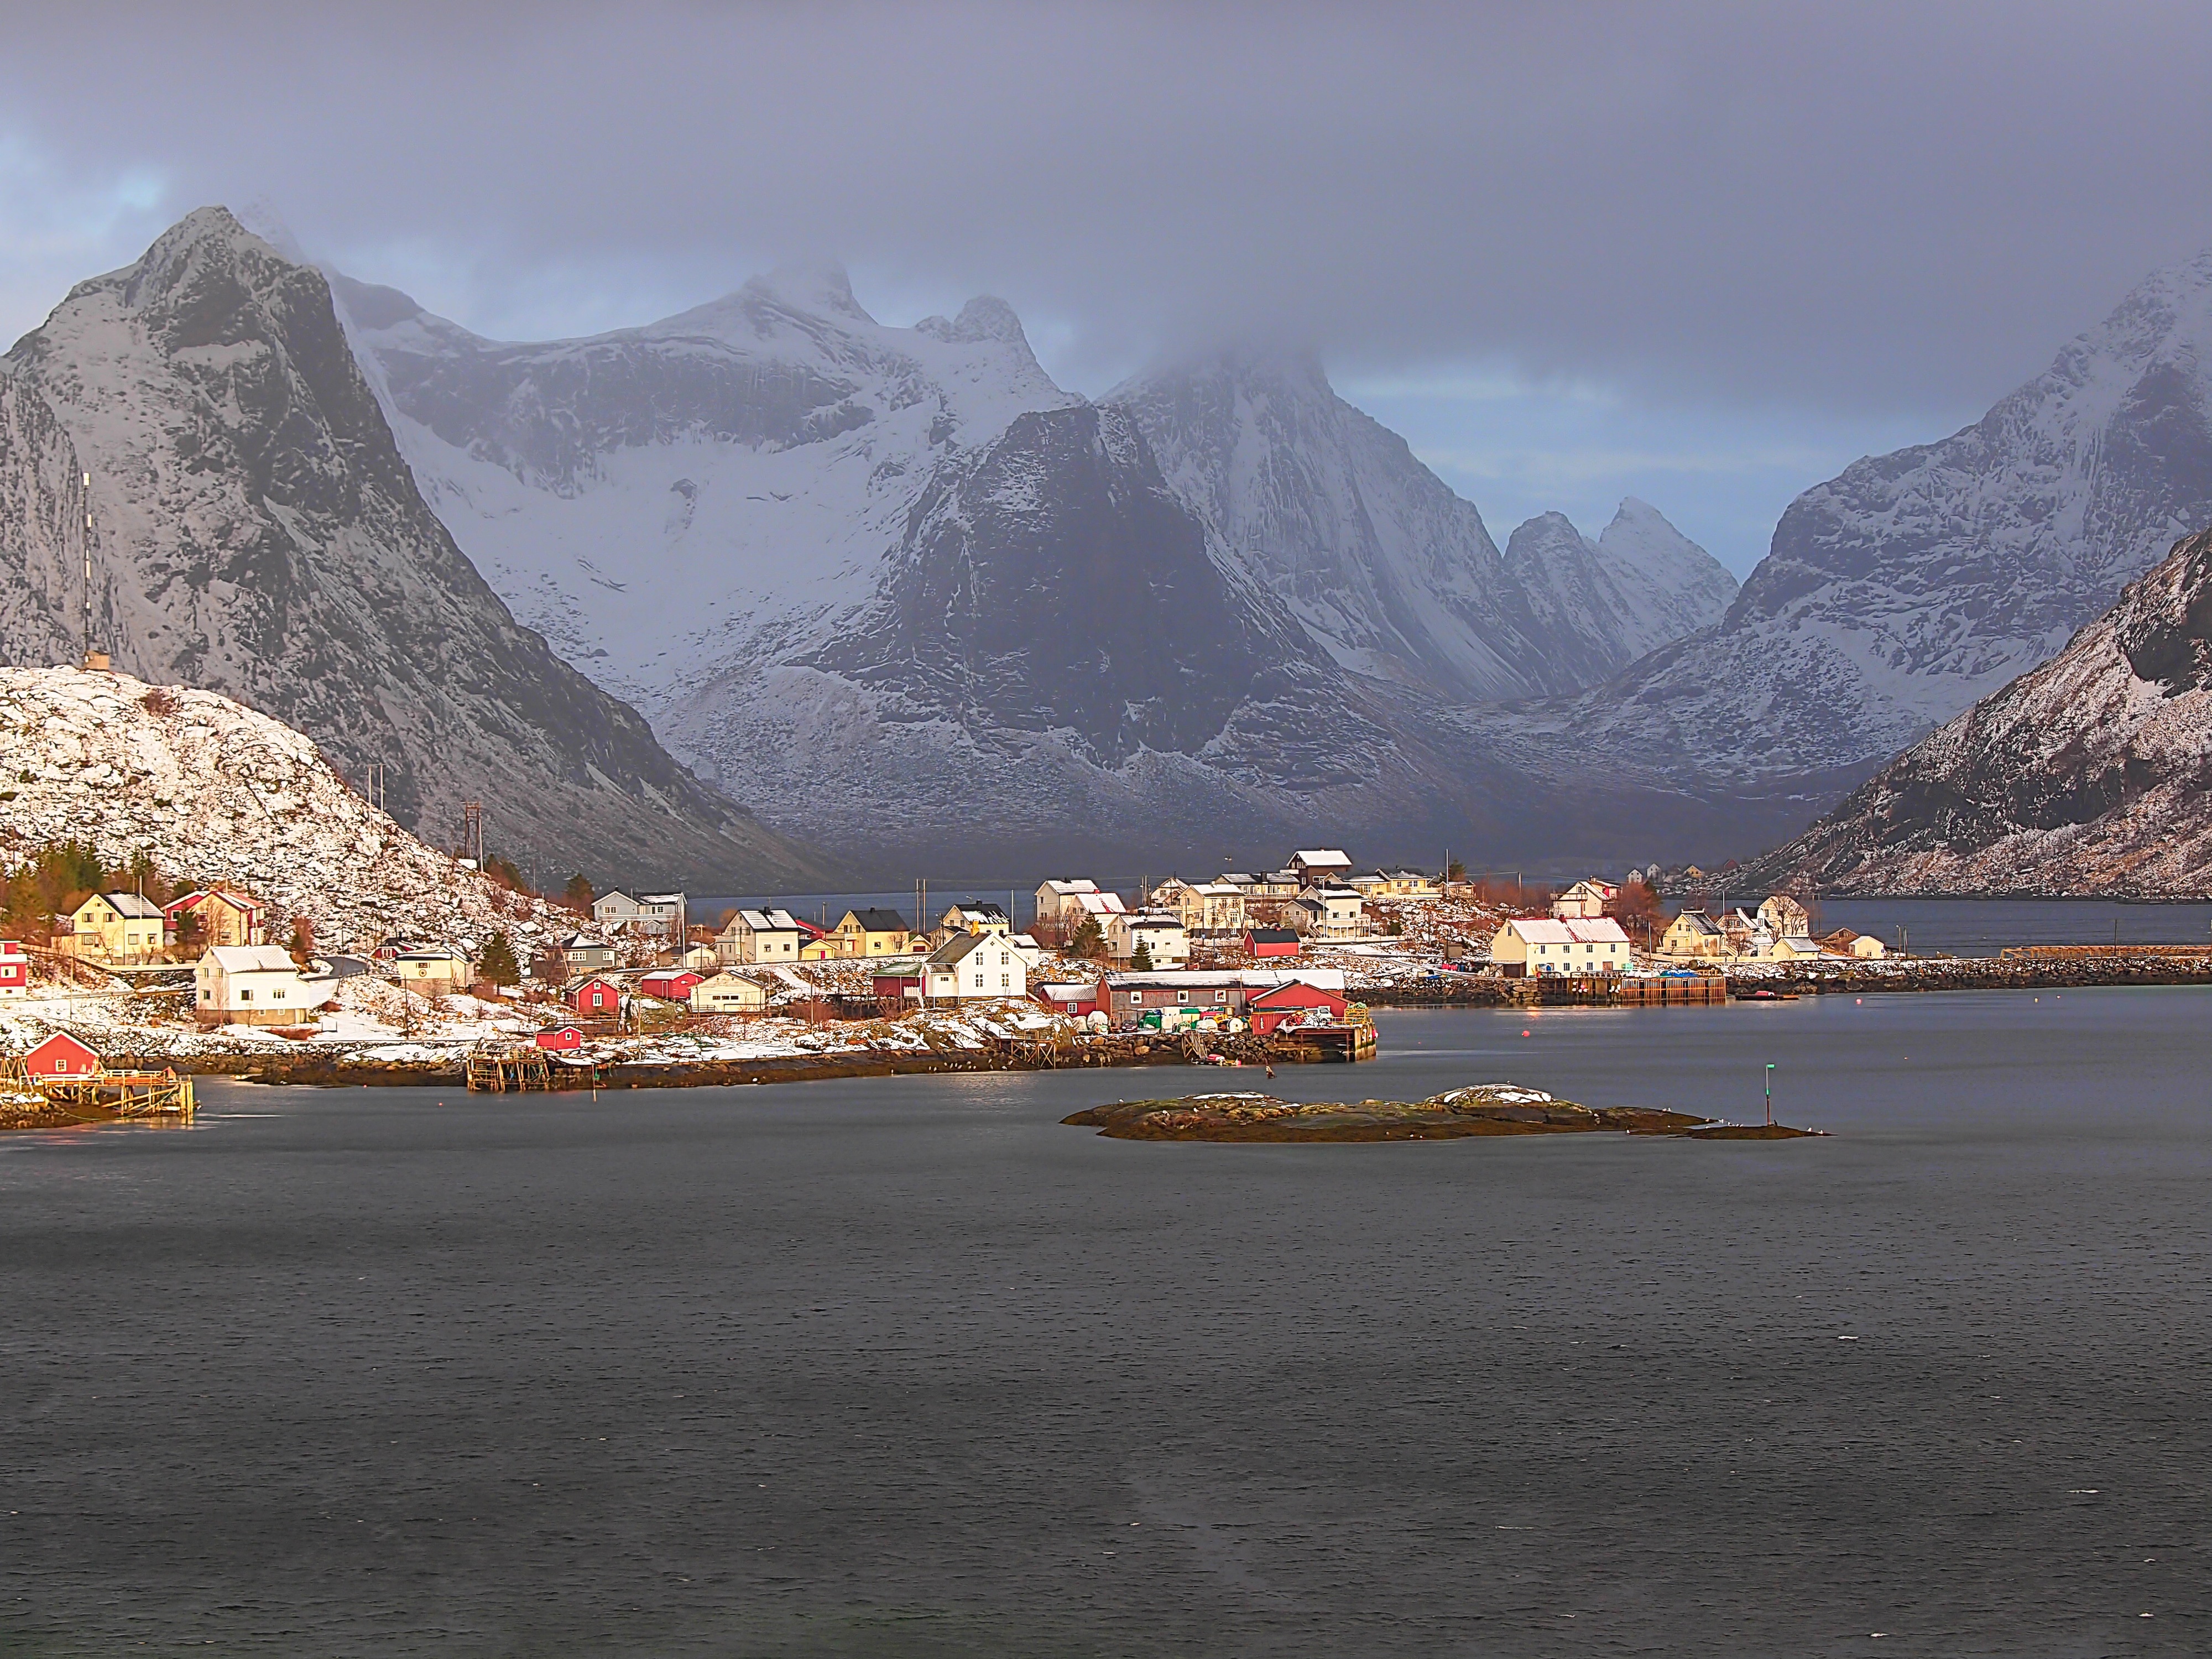
landscape, sea, coast, mountain, house, lake, mountain range, vehicle, bay, fjord, norway, landform, lofoten, reine, geographical feature, mountainous landforms